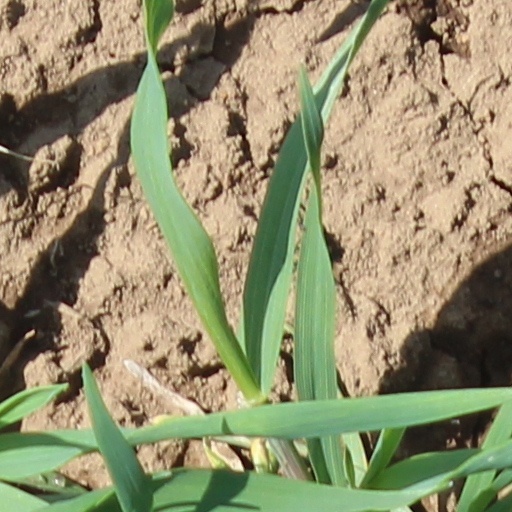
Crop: wheat